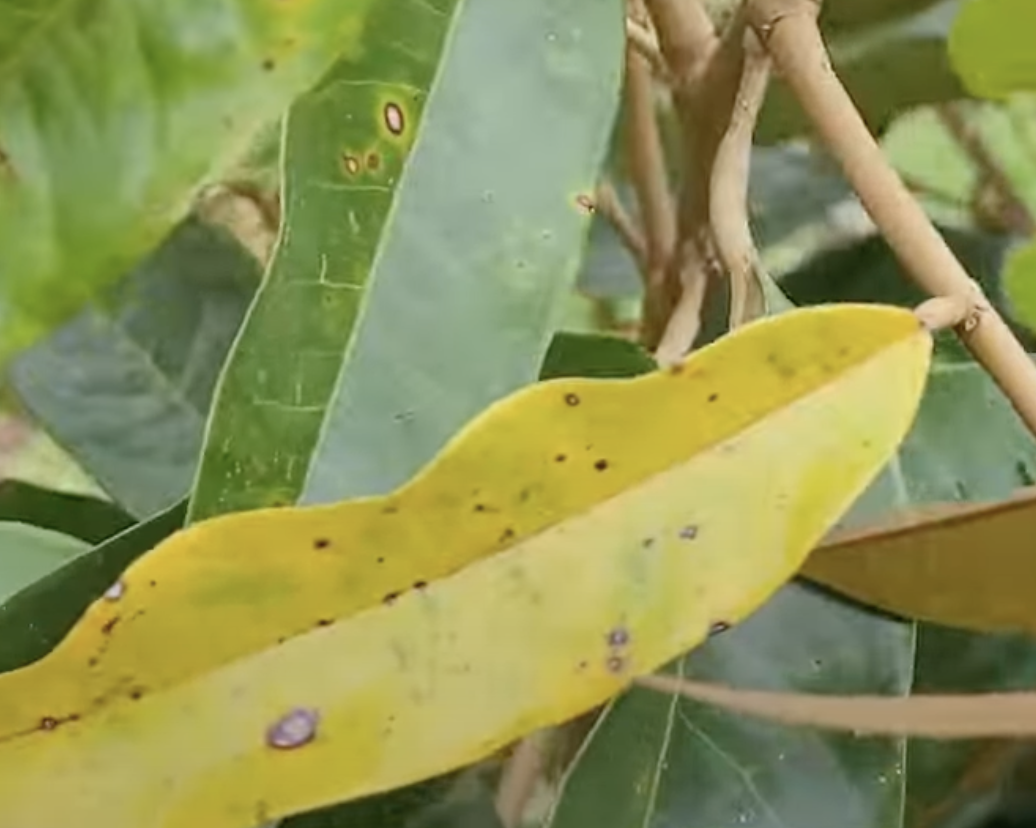
Label: canker_disease